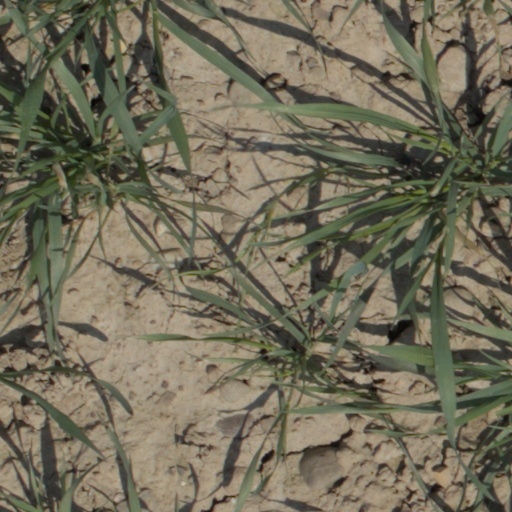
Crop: wheat